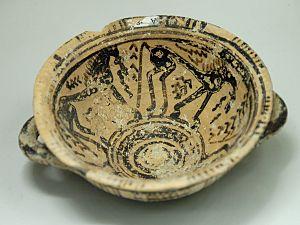
Skyphos protoattique, décor intérieur à frise de chevaux, extérieur à décor géométrique. Terre cuite, vers 700 av. J.-C. Provenance